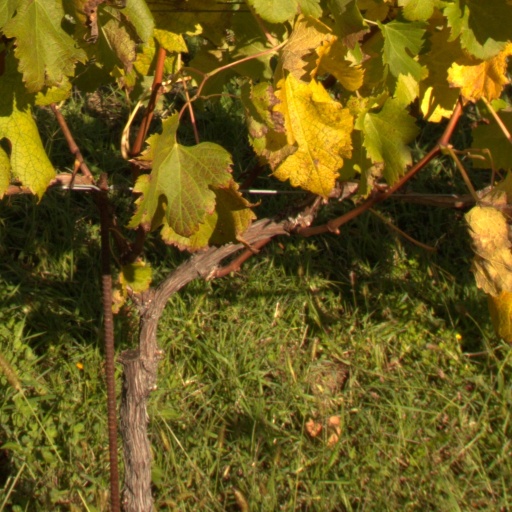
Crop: grape